Militarisation of space

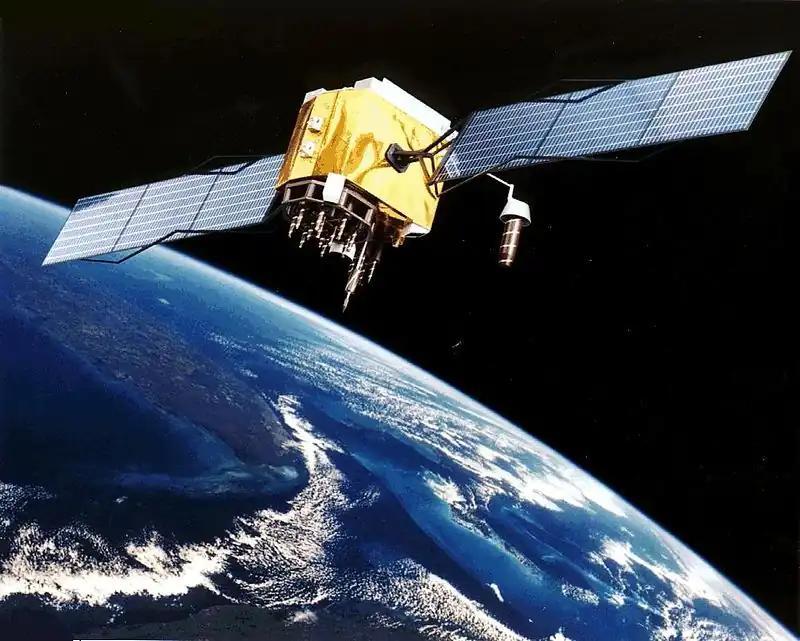
Artist's conception of a Global Positioning System satellite in Earth orbit.

The second application of space militarisation currently in use is GPS or Global Positioning System. This satellite navigation system is used for determining one's precise location and providing a highly accurate time reference almost anywhere on Earth or in Earth orbit. It uses an intermediate circular orbit (ICO) satellite constellation of at least 24 satellites. The GPS system was designed by and is controlled by the United States Department of Defense and can be used by anyone, free of charge. The cost of maintaining the system is approximately US$400 million per year, including the replacement of ageing satellites. The first of 24 satellites that form the current GPS constellation (Block II) was placed into orbit on February 14, 1989. The 52nd GPS satellite since the beginning in 1978 was launched November 6, 2004 aboard a Delta II rocket.